Authors Cricket Club

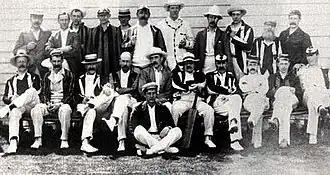

The original Authors Cricket Club was an offshoot of J.M. Barrie's Allahakbarries team. It also drew some of its membership from the Authors' Club, which had been founded in 1891 as a place for British authors to gather and talk. "Sherlock Holmes" author Arthur Conan Doyle, an excellent cricketer who would go on to play ten first-class matches for the Marylebone Cricket Club in 1903, was the team captain. The bat that Doyle used when he made 101 not out in a game for the Authors' Club vs. the Press in 1896 is still on display at the MCC Museum at Lord's Cricket Ground. This match, predating the 1899 establishment of the 'real' Authors XI, brought together several of the writers who would found the team three years later.